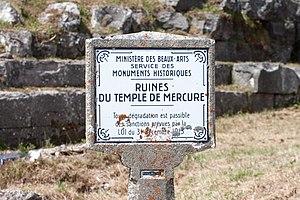
Ministère des Beaux-Arts - Ruines du temple de Mercure
Le temple de Mercure du puy de Dôme est un temple gallo-romain construit au IIᵉ siècle au sommet du puy de Dôme, en remplacement d'un temple datant du Iᵉʳ siècle. Des campagnes de fouilles en 1875 puis au début du XXᵉ siècle en ont révélé les ruines.